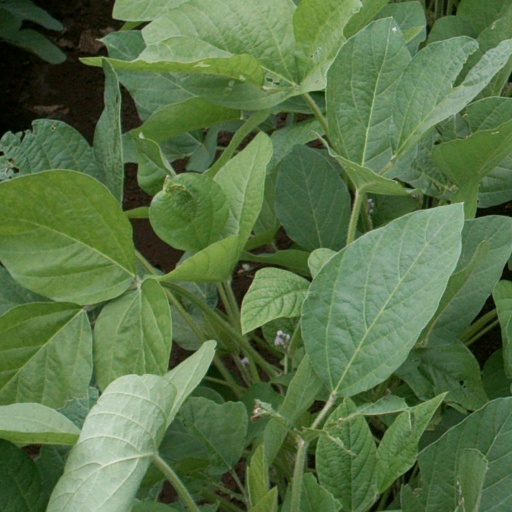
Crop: soybean